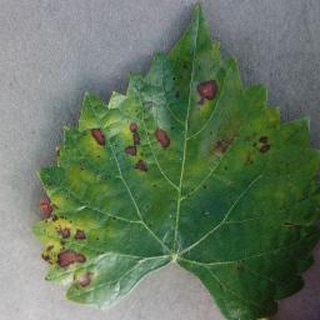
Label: grape_esca_black_measles